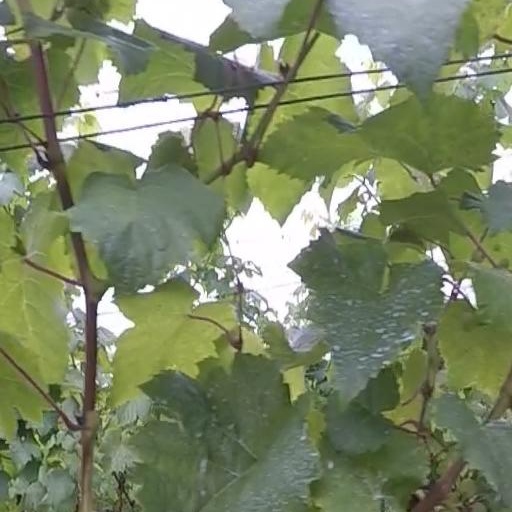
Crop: grape